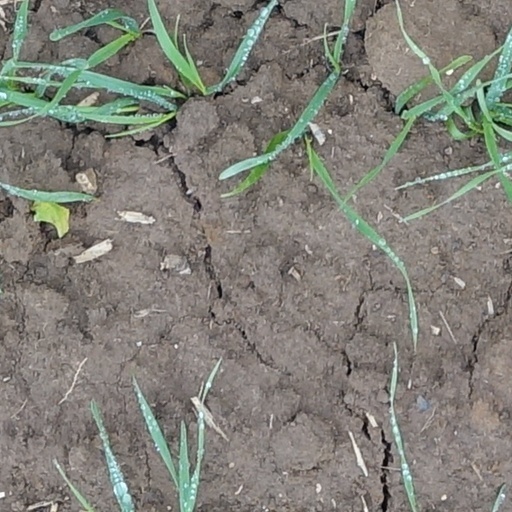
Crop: wheat